Bolivia during the Falklands War

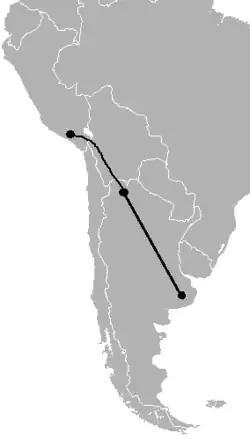
During the Falklands War, Bolivia decided to open Bolivian airspace so that Peruvian planes flying the Arequipa-Jujuy-Tandil route could safely reach Argentina without being detected by Chilean radars.

In June 1982, with the advance of the war and the already evident shortage of Argentine warplanes, Peru decided to collaborate militarily with Argentina by secretly sending it some 10 French-made Dassault Mirage III fighter planes belonging to the Peruvian Air Force (FAP).